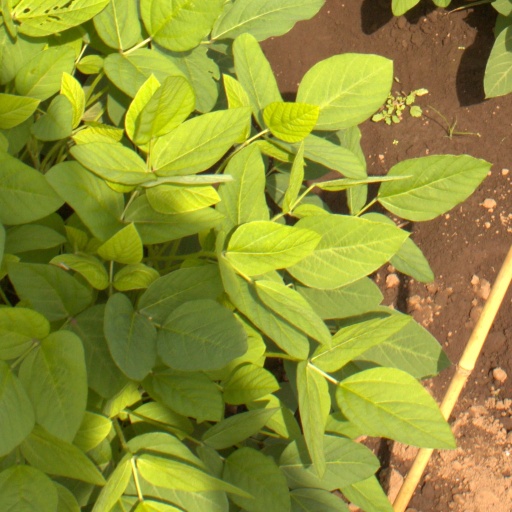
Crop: soybean